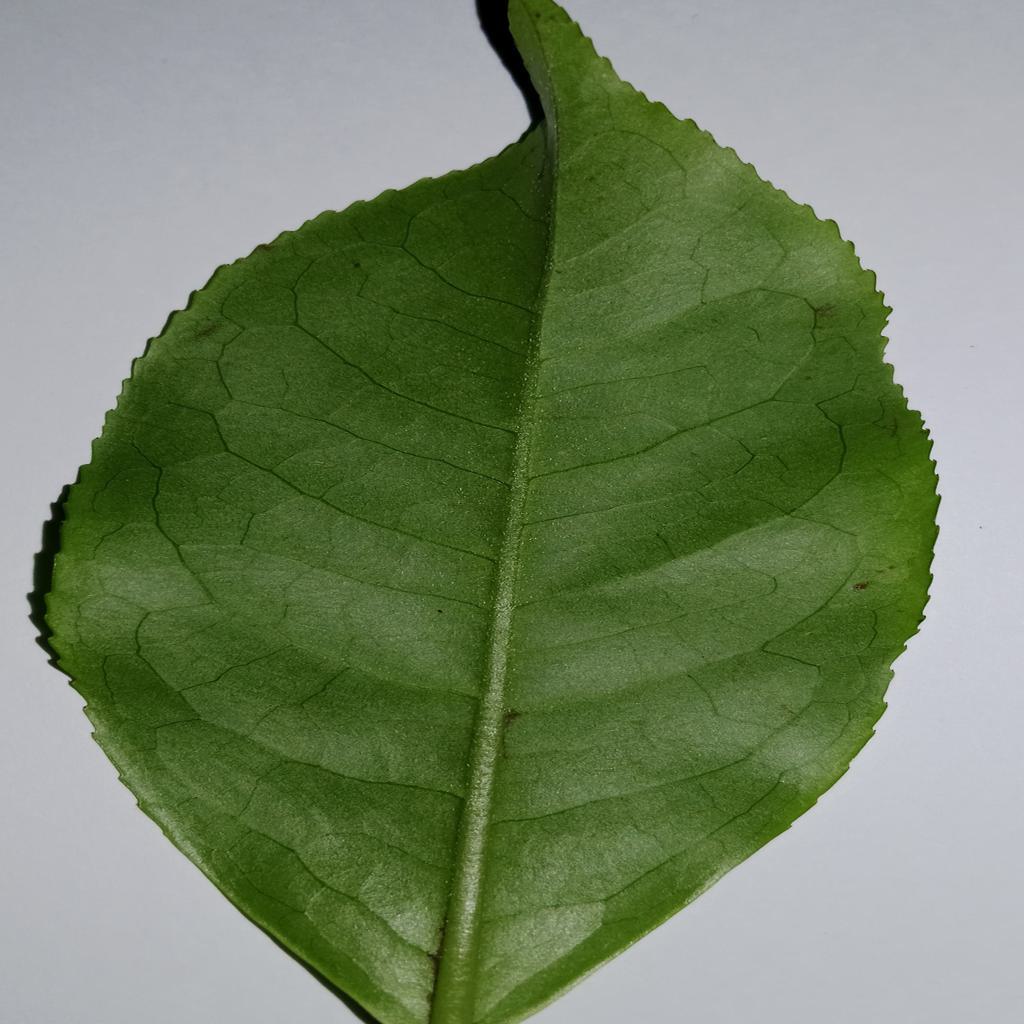
Label: Healthy